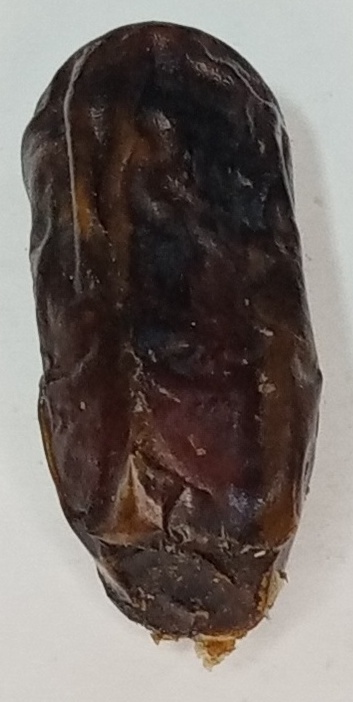
Variety: gajar
Size: large
Grade: grade-1